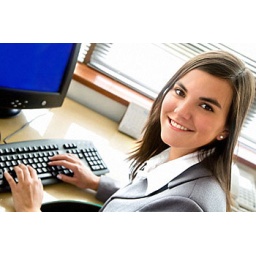
B0B126 Business woman portrait smiling in an office in front of her desktop computer